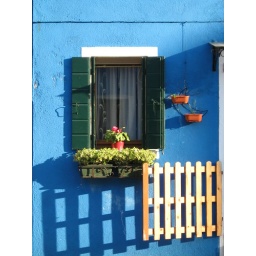
The isle of colorful houses ( near Venice)